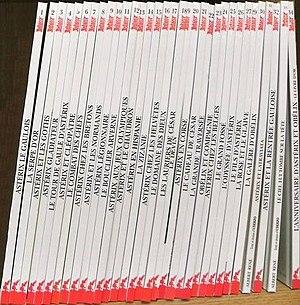
La série Astérix compte, en 2019, trente-huit albums publiés aux éditions Dargaud puis Hachette et Albert René. La série a également été publiée pendant quatorze ans dans le journal Pilote.